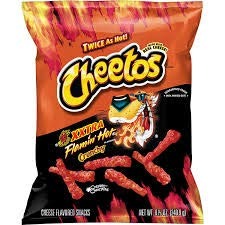
Item Name: Cheetos Crunchy Xxtra Flamin' Hot Cheese Flavored Snacks, 9.5 oz
Value: 9.5
Unit: Ounce

Price: 5.39